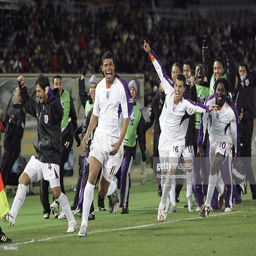
football player celebrates after scoring during the match between person and football team .